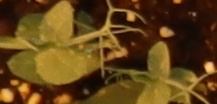
Label: Field Pea